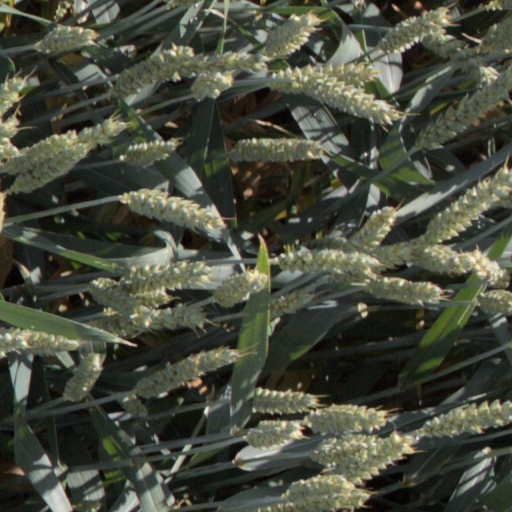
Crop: wheat